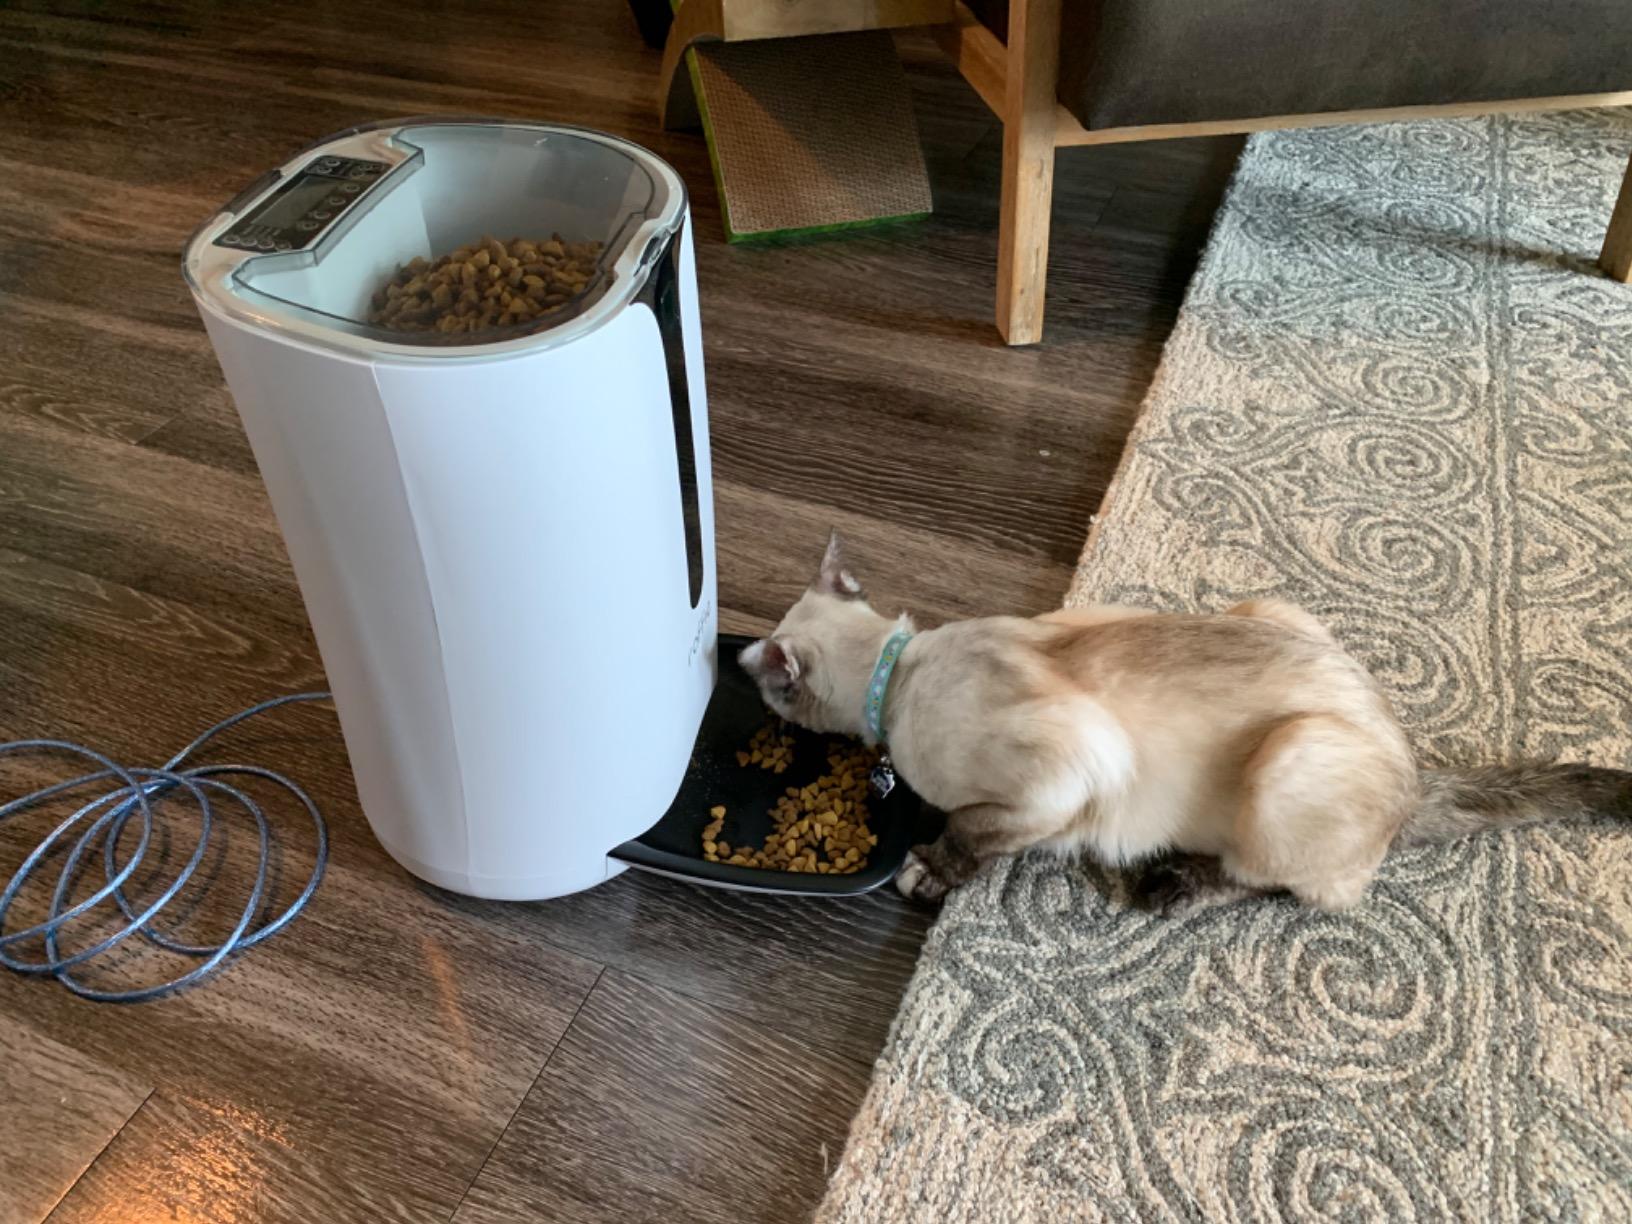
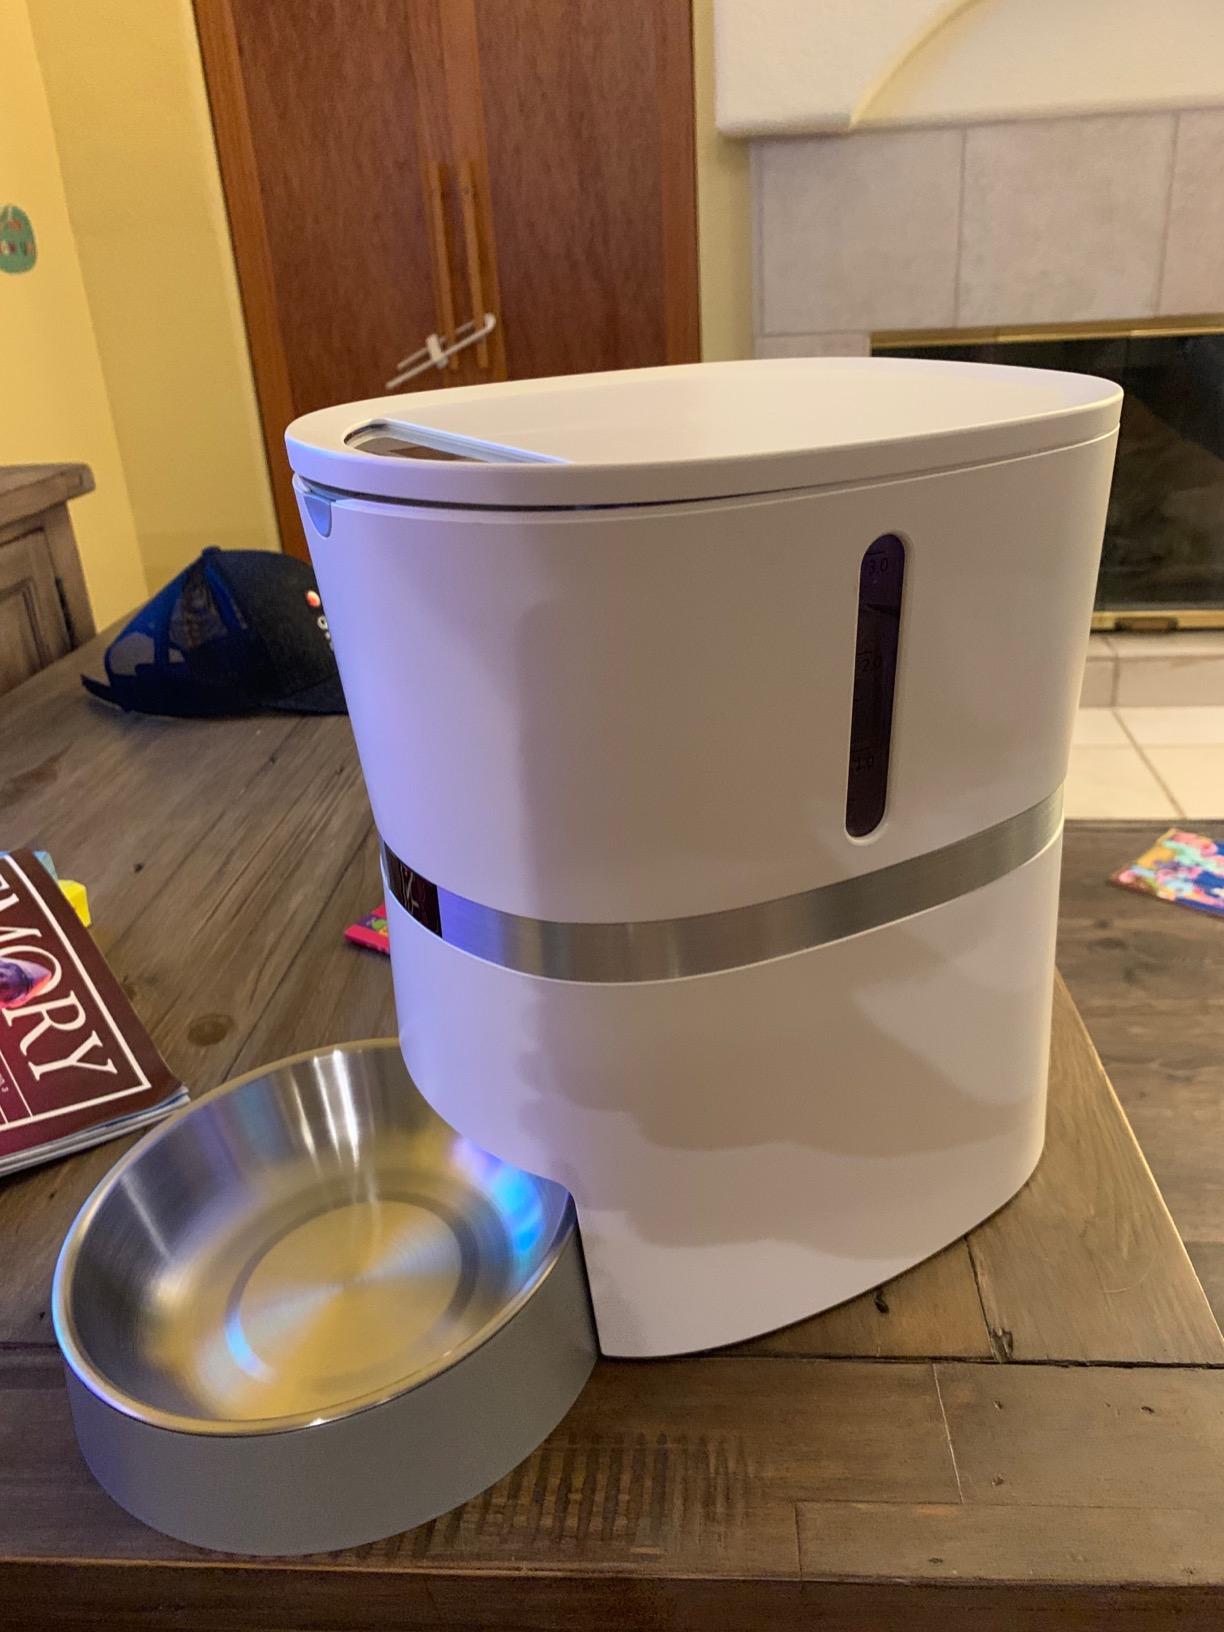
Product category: items_feeder
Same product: no